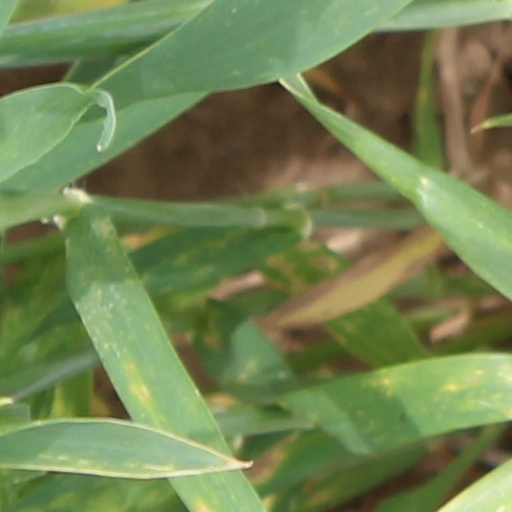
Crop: wheat